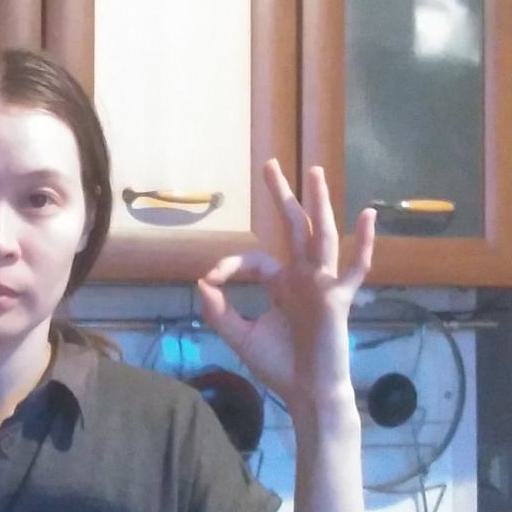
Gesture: ok